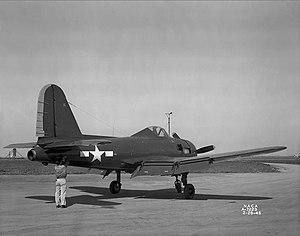
La liste des avions classés de première génération couvre les premières tentatives d'avions militaires utilisant des moteurs à réaction lors de la Seconde Guerre mondiale aux capacités opérationnelles limitées, aux premiers avions de combats matures tel que le F-86 utilisé durant la guerre de Corée.
Le Ryan FR Fireball était un avion de chasse embarqué de l'United States Navy, conçu par la firme Ryan. Celle-ci avait construit en 1927 le célèbre monoplan Spirit of St. Louis avec lequel le pionnier Charles Lindbergh réalisa la première traversée de l'océan Atlantique sans escale et en solitaire. Depuis, la Ryan s'était consacrée principalement aux avions légers.